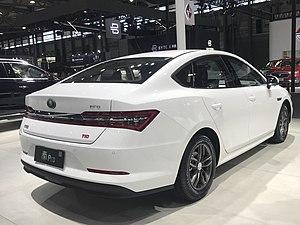
La BYD Qin, que l'on prononce Bi-A-Di Tchine, est une berline produite depuis fin 2013 par le constructeur chinois BYD. Le premier concept est présenté lors du salon automobile de Pékin en avril 2012. Dans la gamme BYD, elle succède à la F3 DM, la première voiture hybride rechargeable produite en série, lancée en 2008 mais peu vendue.